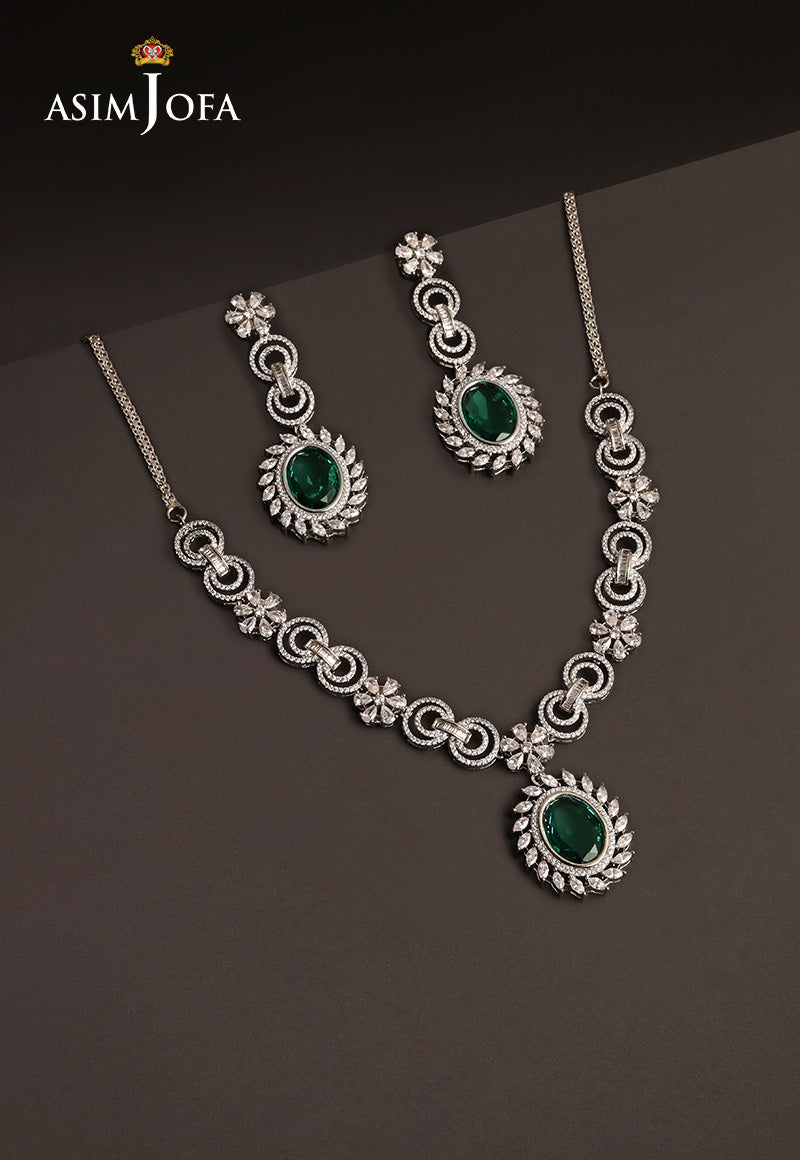
green diamond necklace